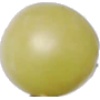
Label: Grape White 2